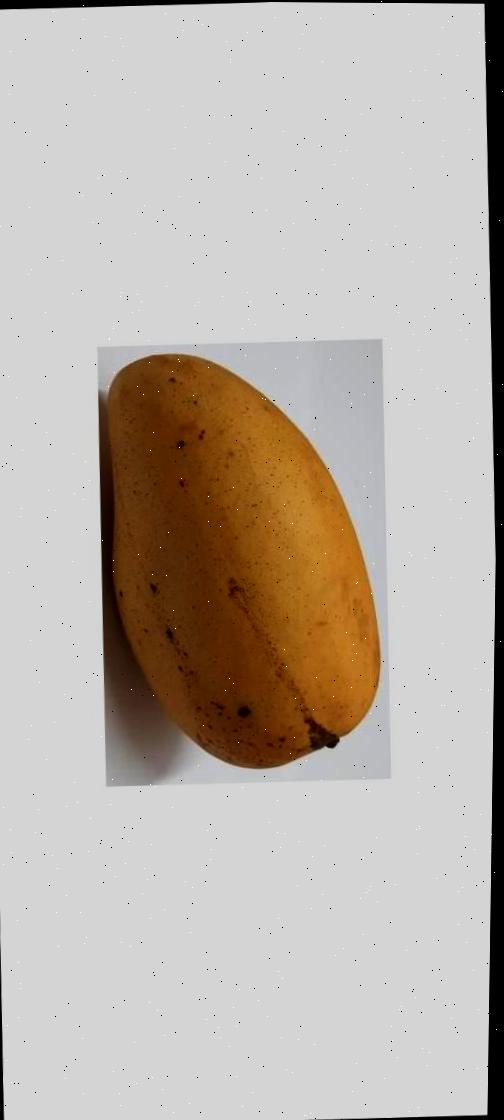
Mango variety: Katimon